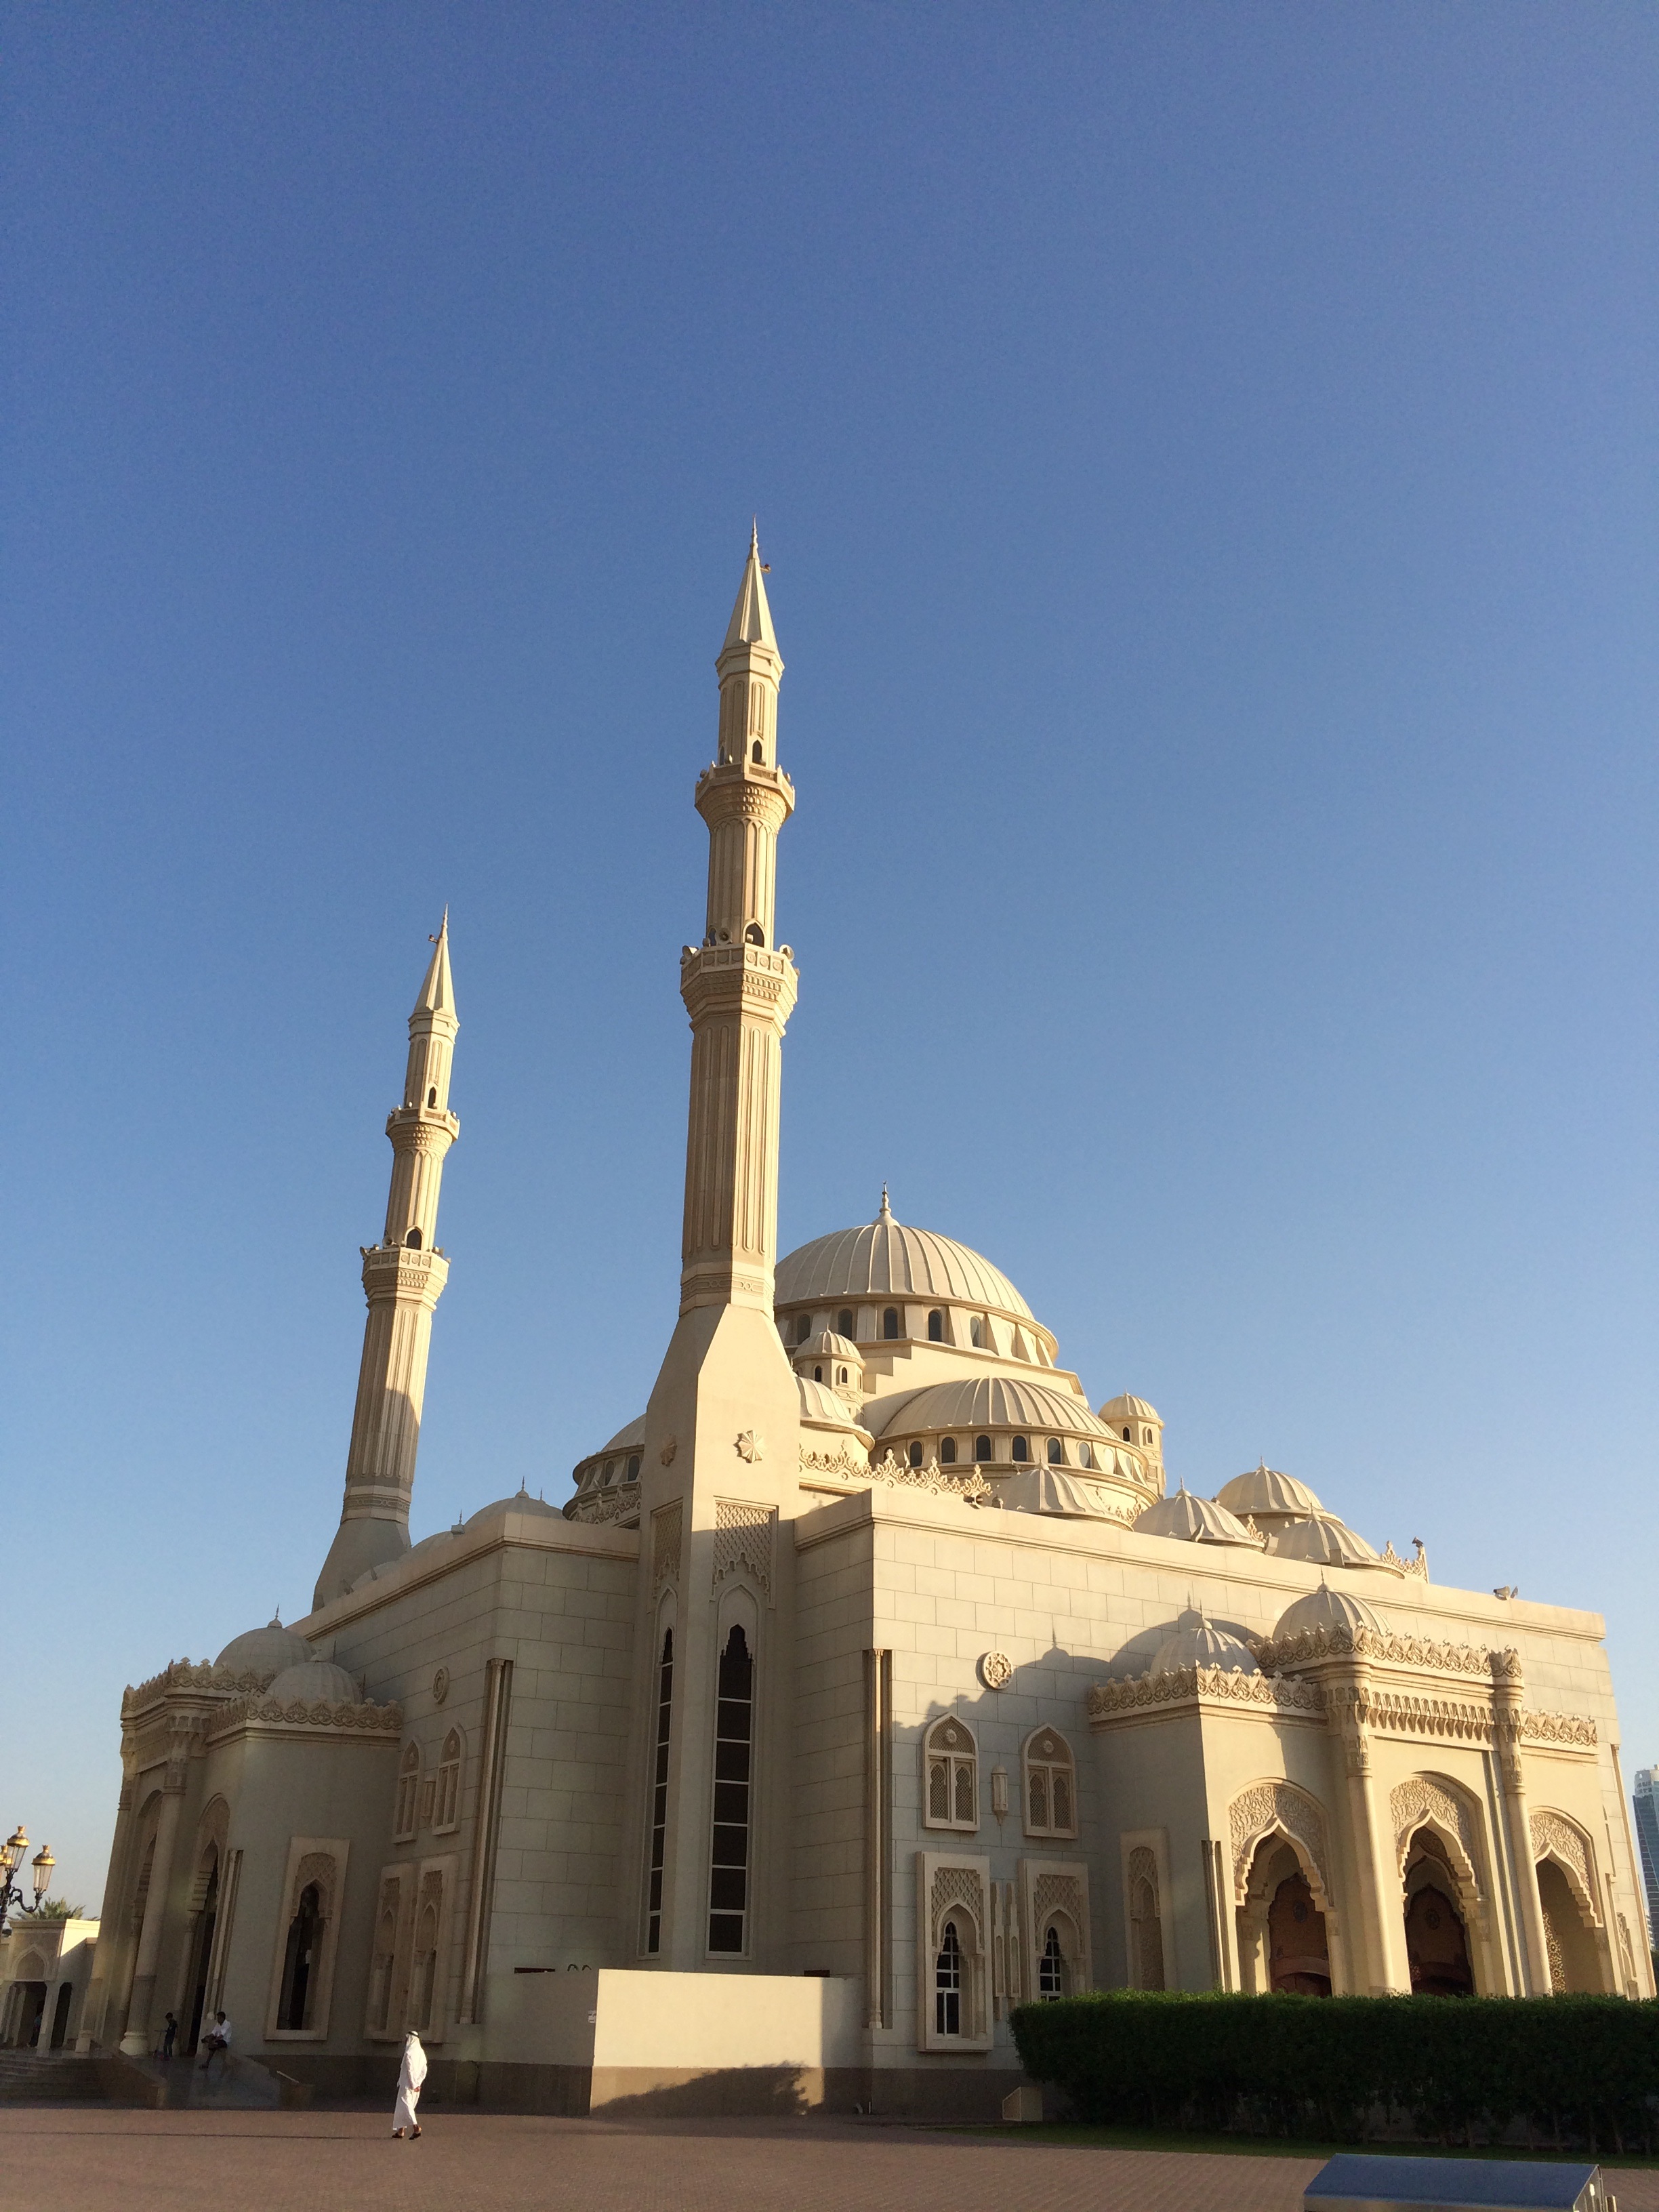
building, lagoon, landmark, place of worship, mosque, uae, islam, muslim, historic site, sharjah, nour, khalid, byzantine architecture